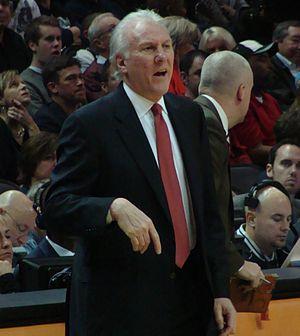
Les Spurs de San Antonio sont une franchise de basket-ball basée à San Antonio dans l'État du Texas, aux États-Unis. Les Spurs concourent dans la National Basketball Association en tant que membre de la conférence Ouest au sein de la division Sud-Ouest de la ligue. L’équipe joue ses matchs à domicile au AT&T Center de San Antonio.